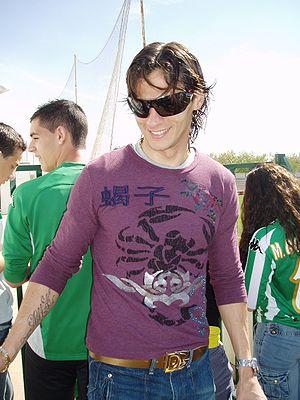
Jesús Capitán Prada dit Capi est un joueur de football espagnol né à Camas, dans les environs de Séville.